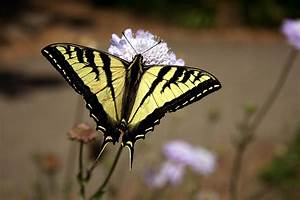
Label: farfalla